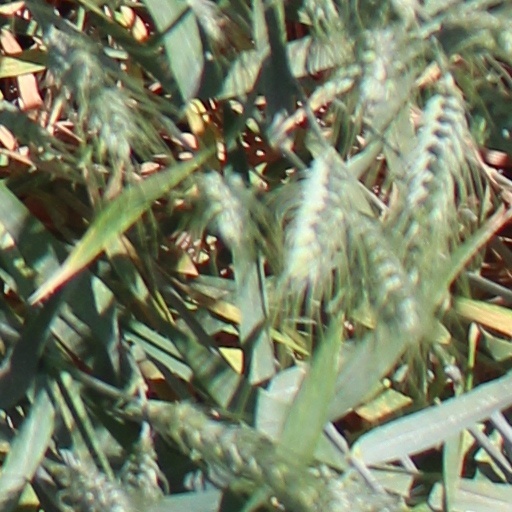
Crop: wheat